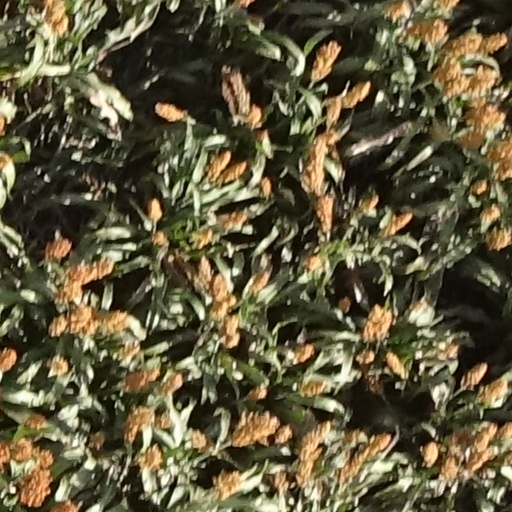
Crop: sorghum